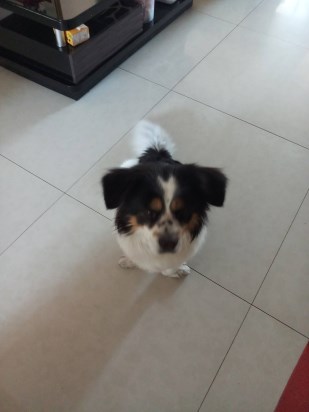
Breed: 3336-n000121-chinese_rural_dog